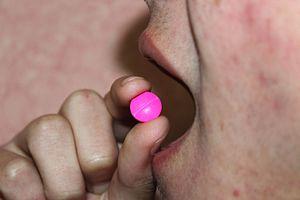
La voie orale ou voie gastro-intestinale ou per os est une voie d'administration entérale de médicament qui consiste à les avaler par la bouche. L’action des médicaments pris par voie orale est parfois locale mais le plus souvent générale. Les formes galéniques utilisées sont sous forme solide ou liquide.